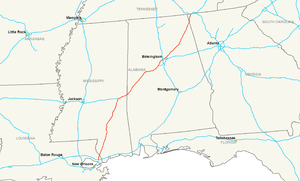
L'Interstate 59, est une autoroute inter-États de 715 kilomètres de long, située dans le Sud des États-Unis et qui relie les villes de Slidell, Louisiane à Wildwood, Géorgie. Le principal but de cette autoroute est de relier Birmingham à La Nouvelle-Orléans et Chattanooga, parallèlement à l'U.S. Route 11.